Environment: real
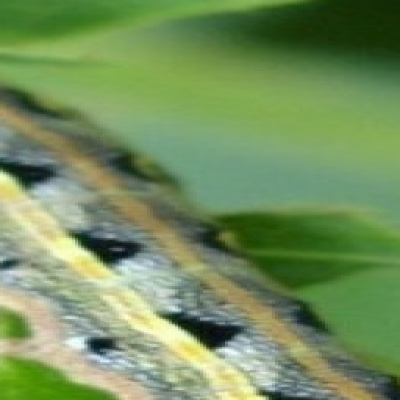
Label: fall_armyworm